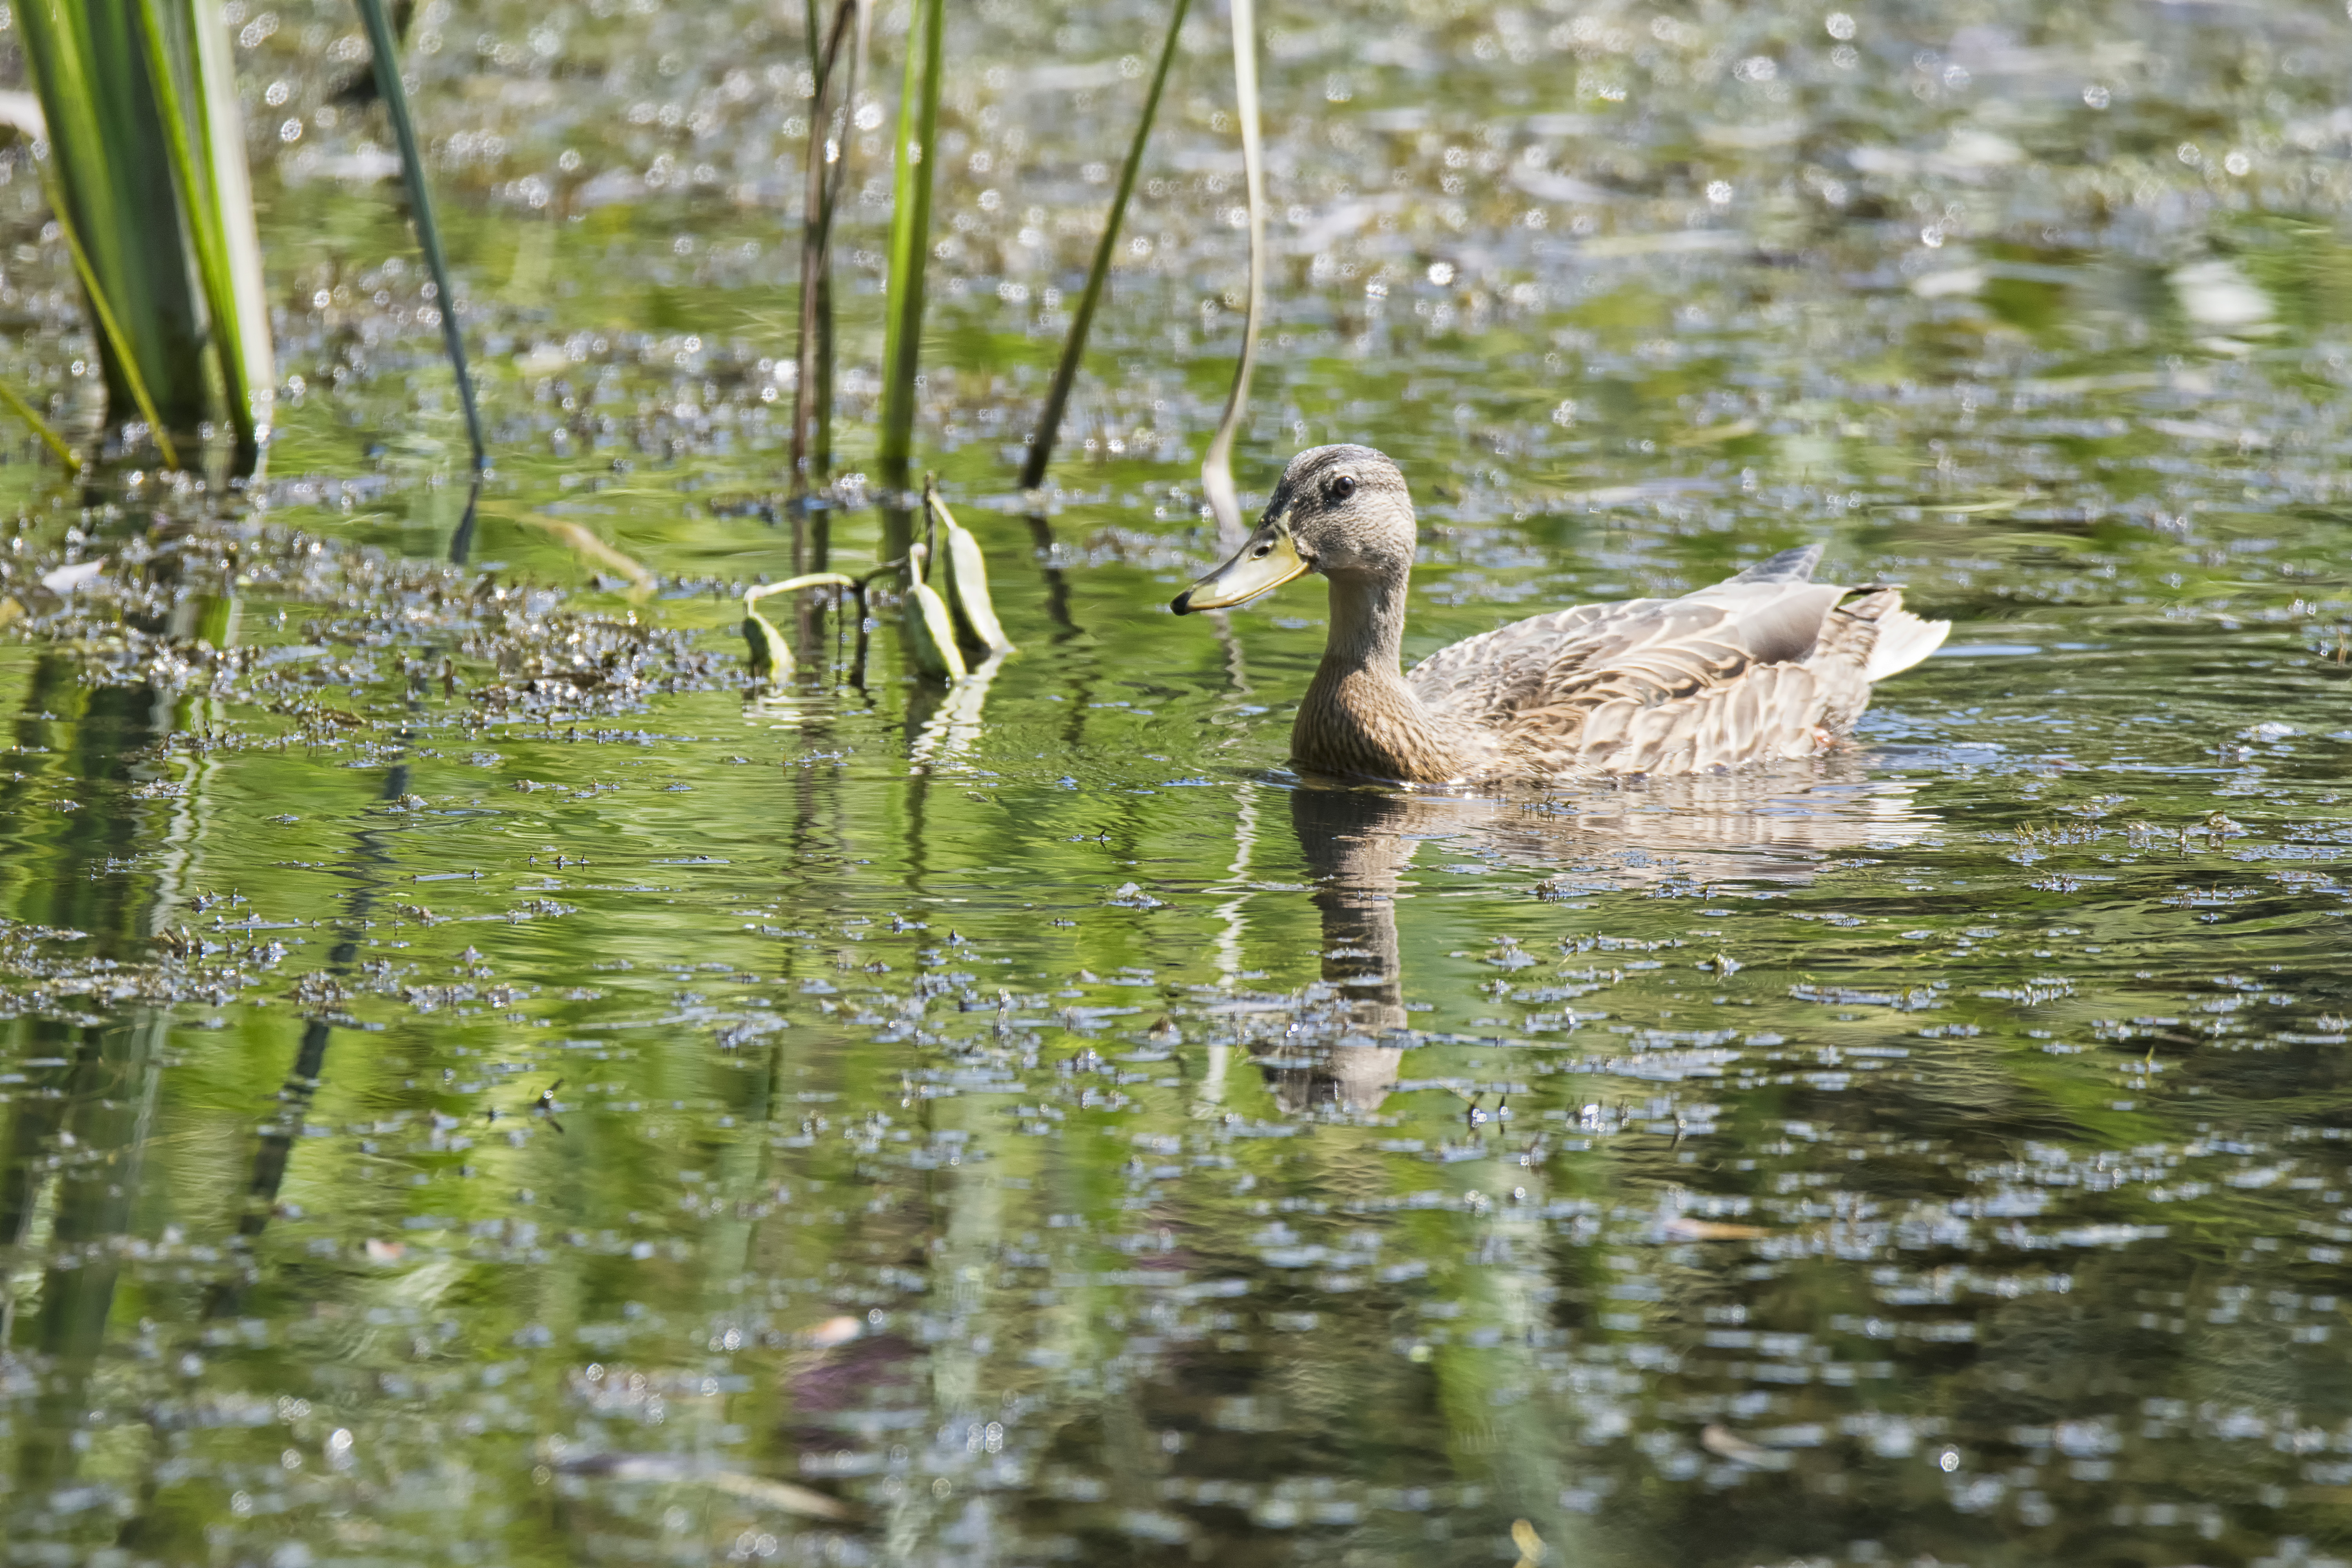
water, nature, grass, bird, pond, wildlife, green, reflection, fauna, duck, canada, wetland, vertebrate, quebec, habitat, colvert, waterfowl, water bird, mallard, canard, sherbrooke, oiseau, ducks geese and swans